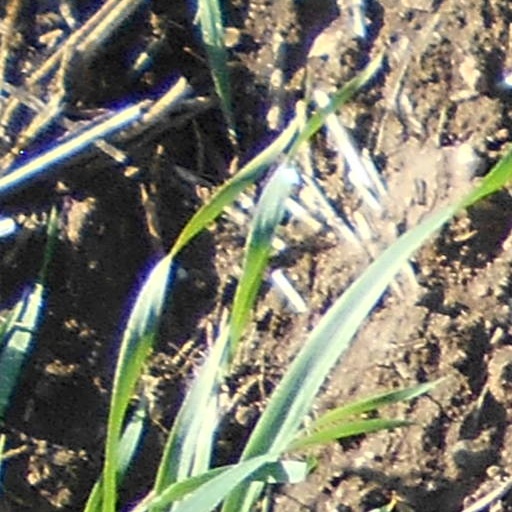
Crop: wheat